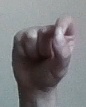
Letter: fa